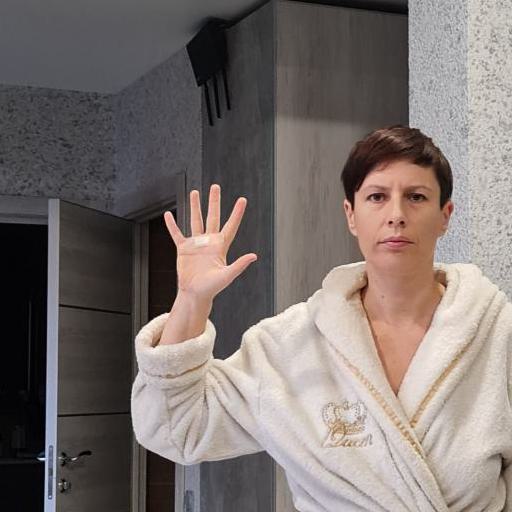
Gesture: palm